Technology

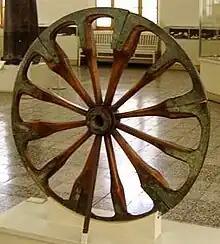
Photo of an early wooden wheel

The Neolithic Revolution (or "First Agricultural Revolution") brought about an acceleration of technological innovation, and a consequent increase in social complexity. The invention of the polished stone axe was a major advance that allowed large-scale forest clearance and farming. This use of polished stone axes increased greatly in the Neolithic but was originally used in the preceding Mesolithic in some areas such as Ireland. Agriculture fed larger populations, and the transition to sedentism allowed for the simultaneous raising of more children, as infants no longer needed to be carried around by nomads. Additionally, children could contribute labor to the raising of crops more readily than they could participate in hunter-gatherer activities.